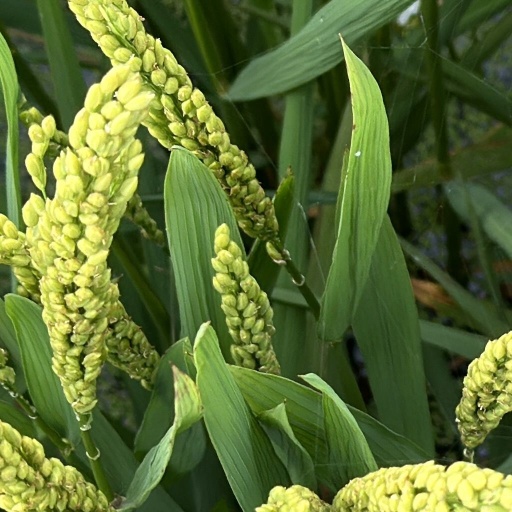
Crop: rice